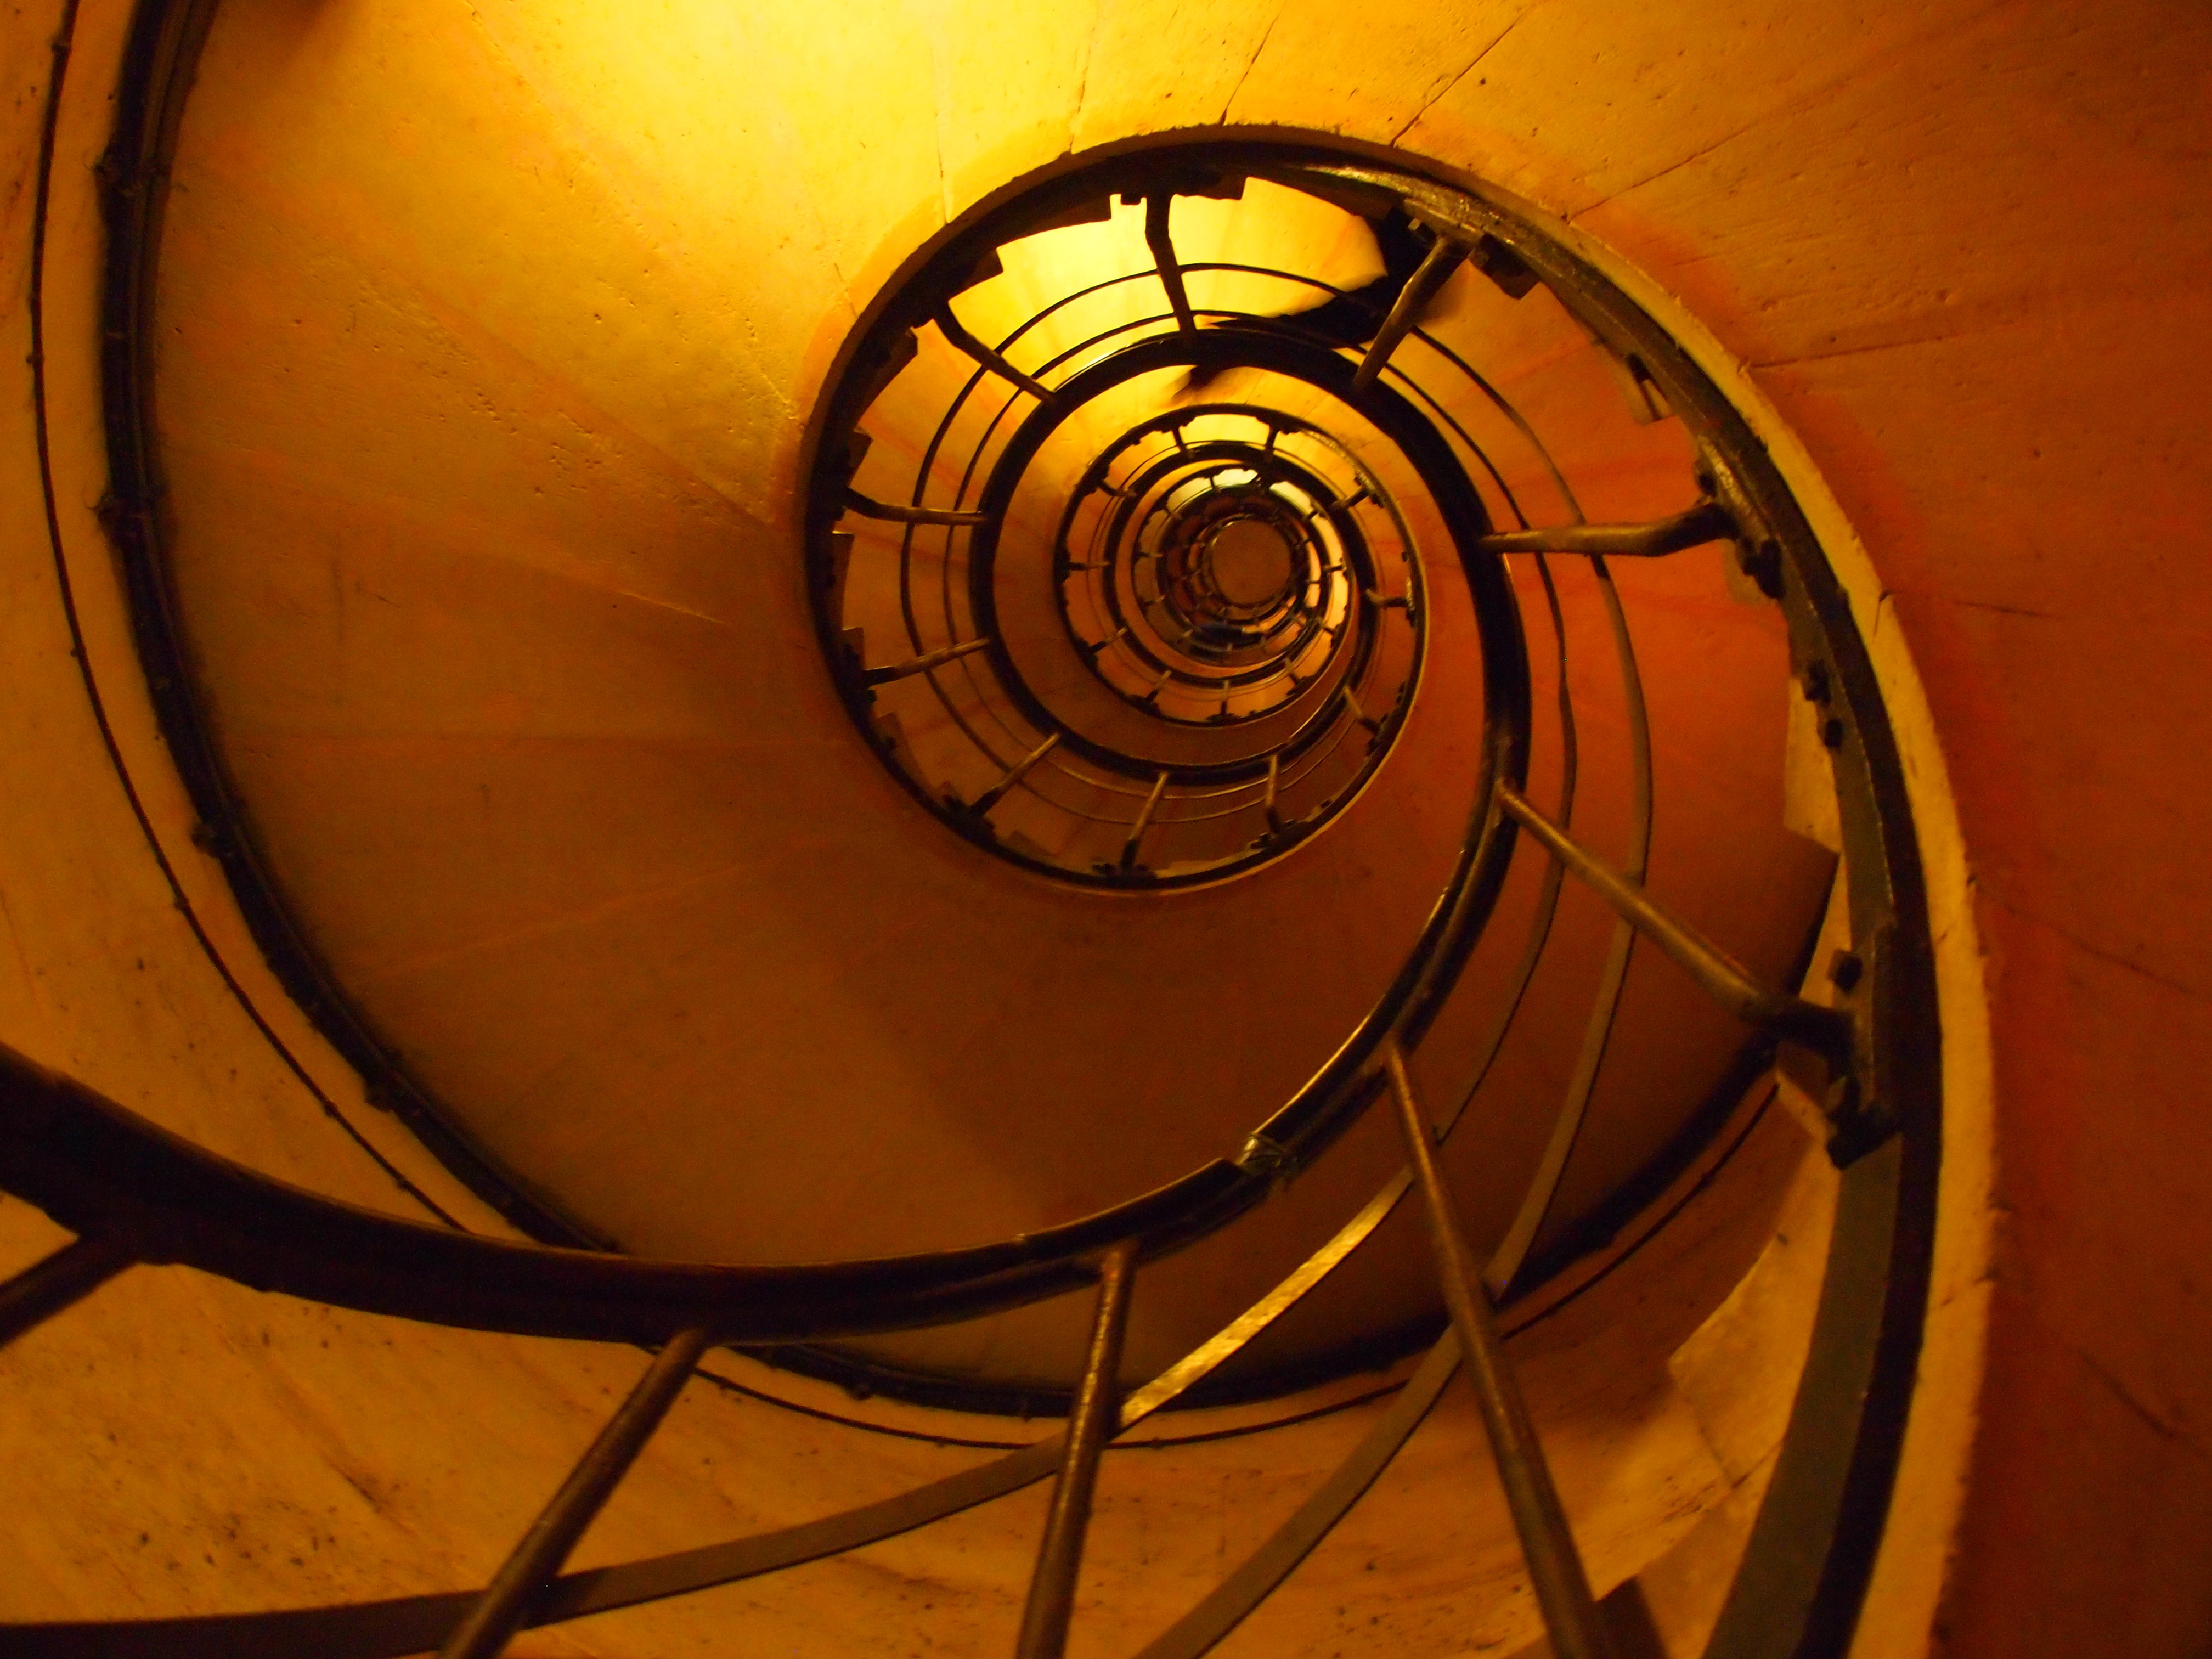
light, wood, wheel, spiral, window, glass, color, yellow, circle, art, stairs, symmetry, shape, man made object